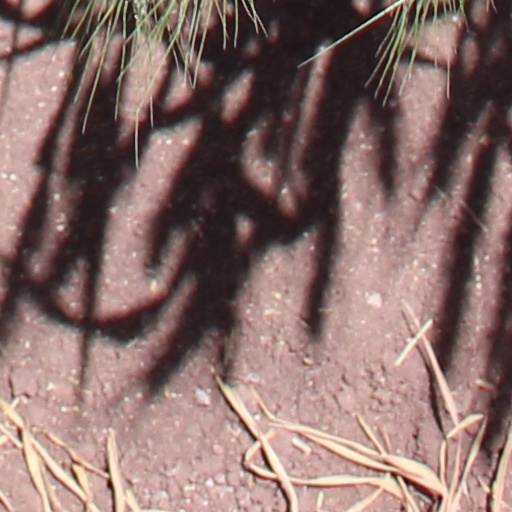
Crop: wheat